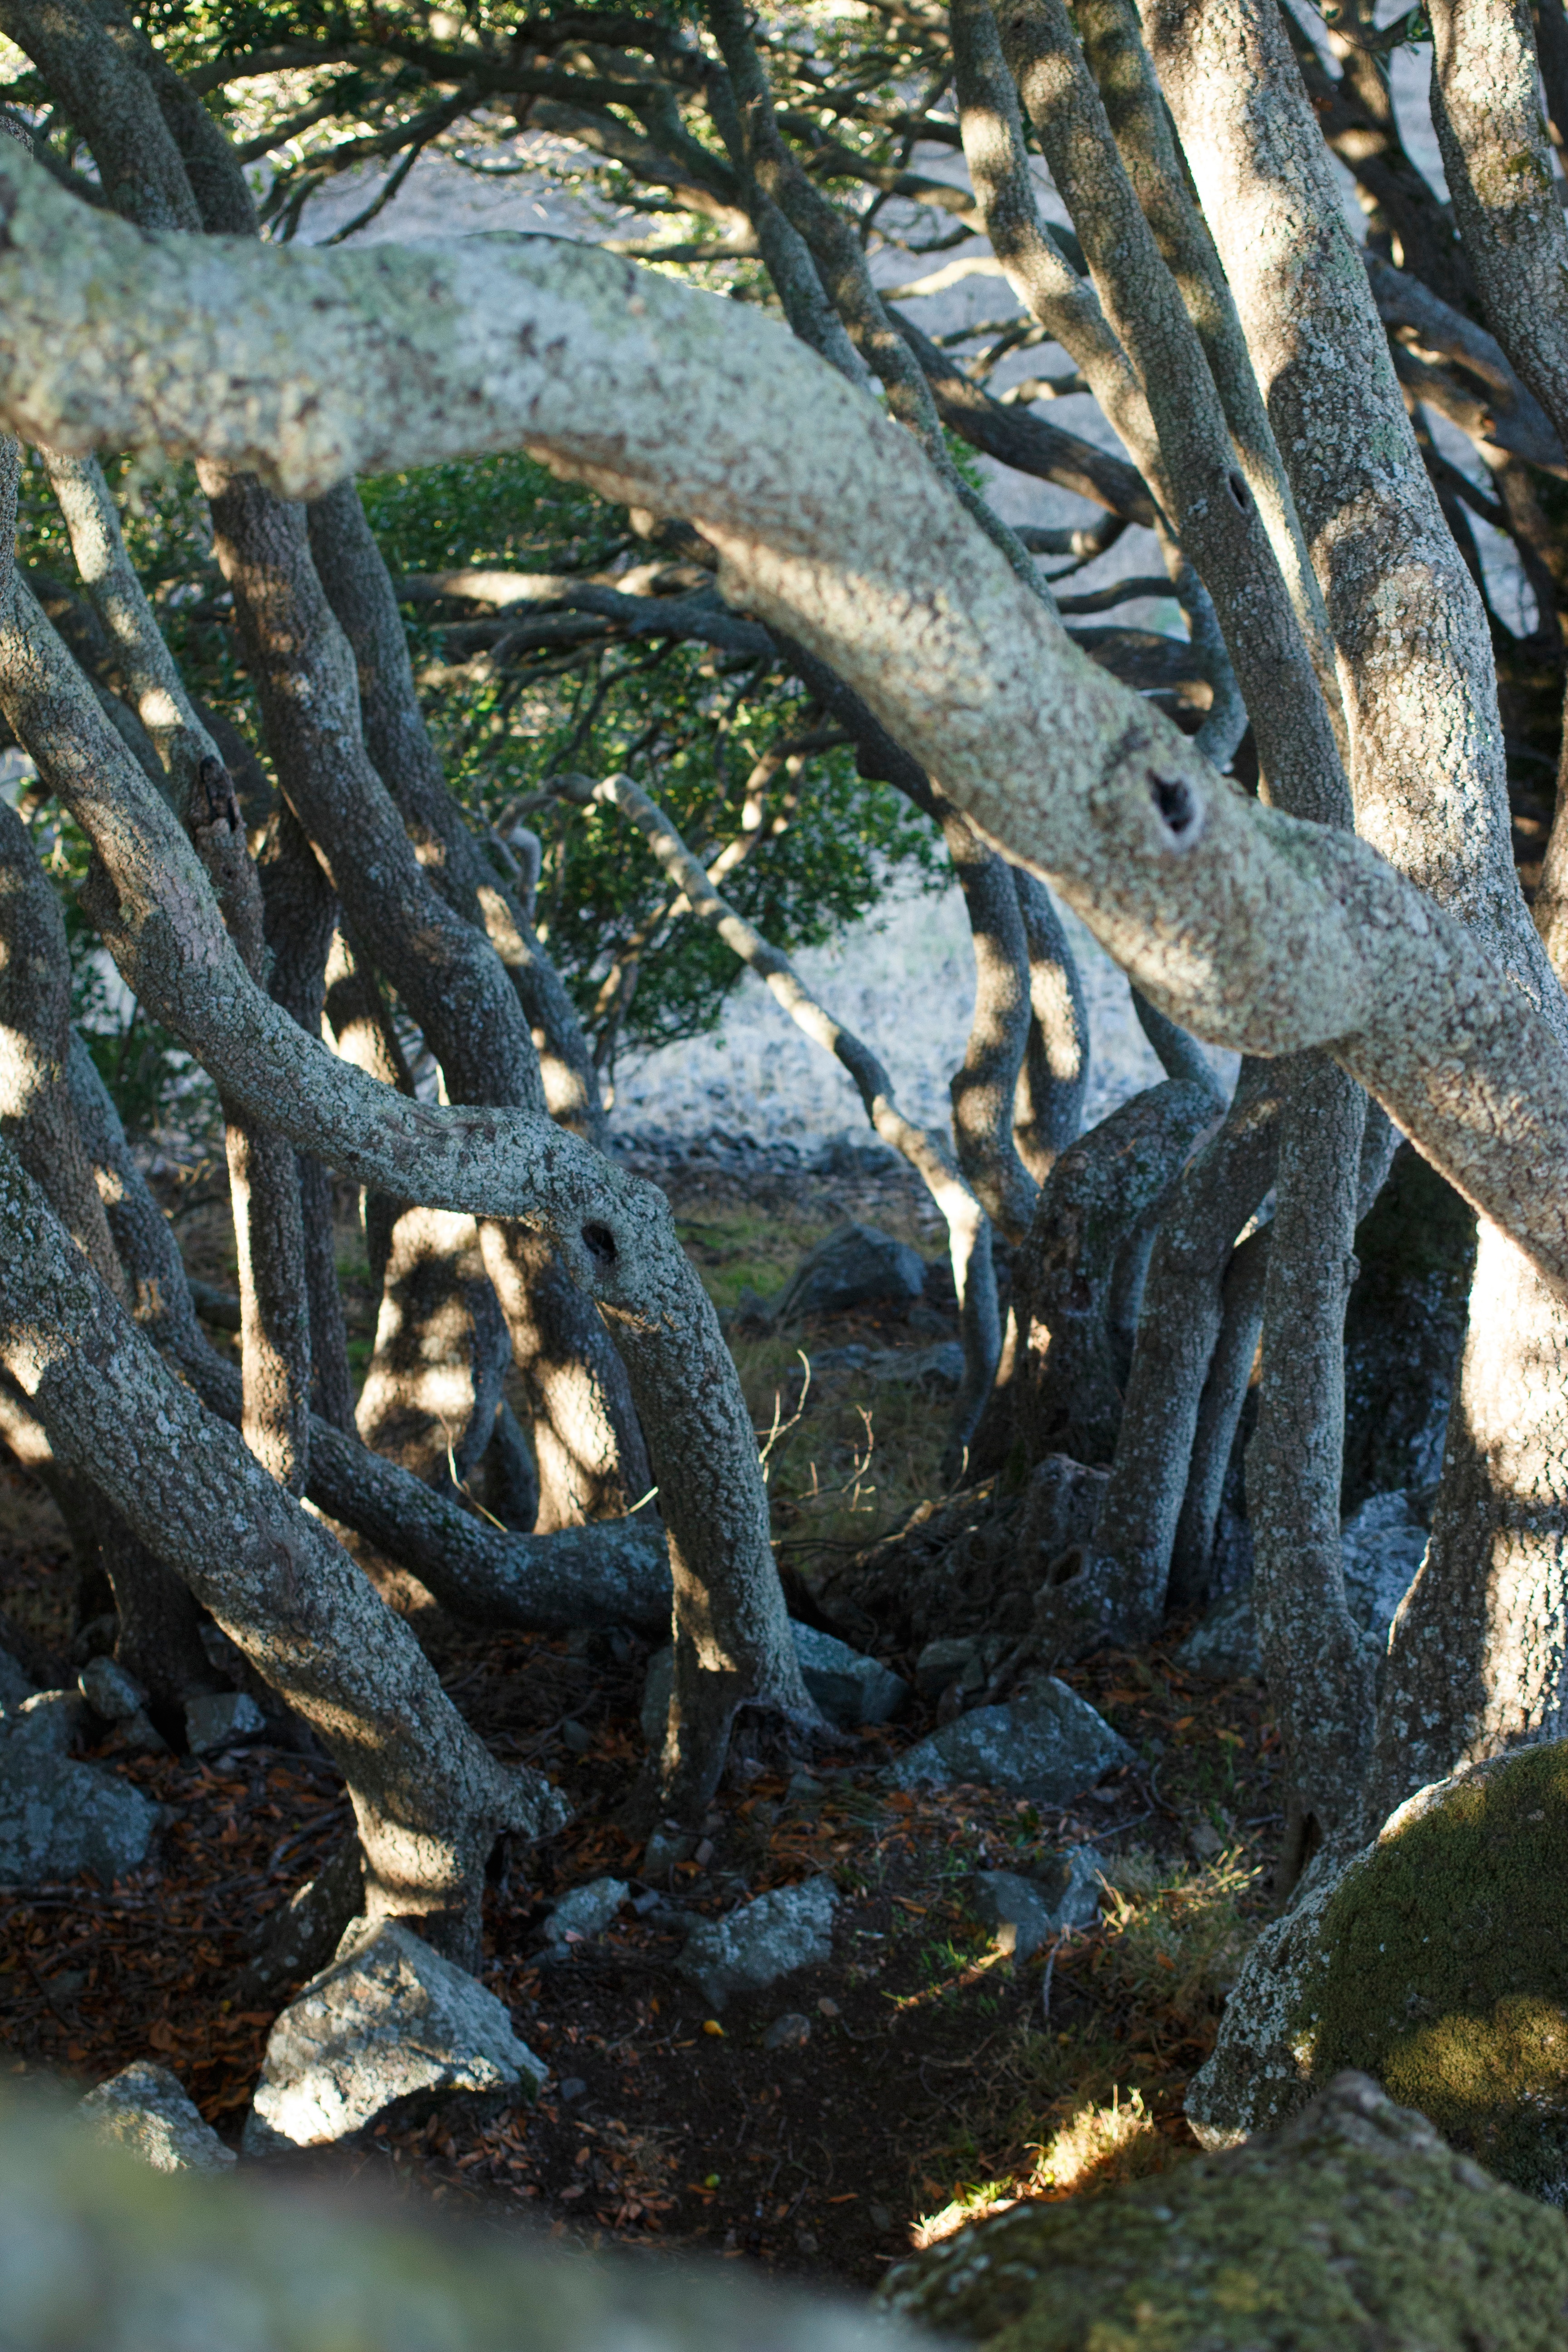
tree, nature, forest, branch, plant, wood, leaf, trunk, wildlife, habitat, natural environment, woody plant